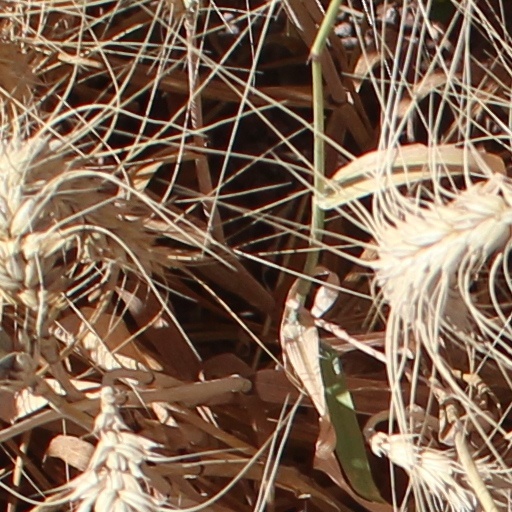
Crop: wheat